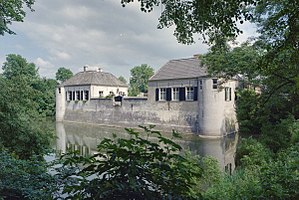
Oijen (Noord-Brabant)
Oijen slot
Oijen er en Nederlandsk landsby i kommunen Oss. Oijen har over 1100 indbyggere. Indtil 1939 tilhørte kommunen Oijen og Teeffelen, og indtil 2010 til kommunen Lith. Oijen ligger ved floden Maas.